Grand Manan

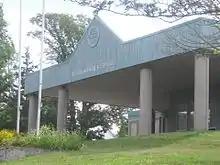
Grand Manan Hospital

The village of Grand Manan includes all of Grand Manan Parish except White Head Island, Machias Seal Island, and some small bodies near them.